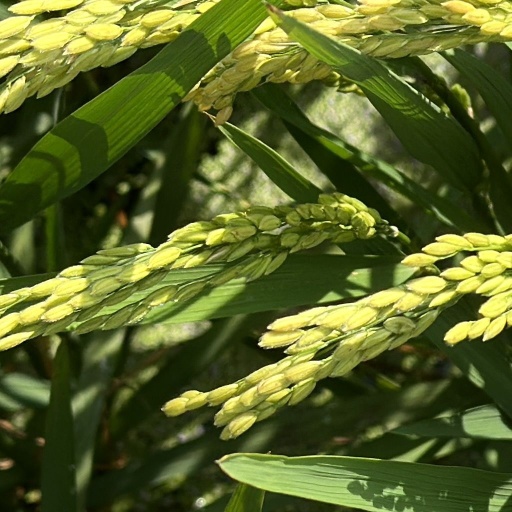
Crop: rice